Macross: Do You Remember Love? (video game)

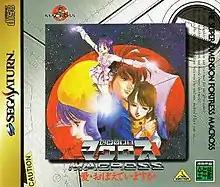
Sega Saturn cover art

is a 2D shoot 'em up adaptation of , released exclusively in Japan on the Sega Saturn in 1997, the Sony PlayStation in 1999 and the PlayStation 3 in 2012 (through digital download). The Saturn version was released to coincide with the 15th anniversary of the "Macross" franchise. Packaged in two CDs, the game features video footage of the original film plus all-new animated sequences.